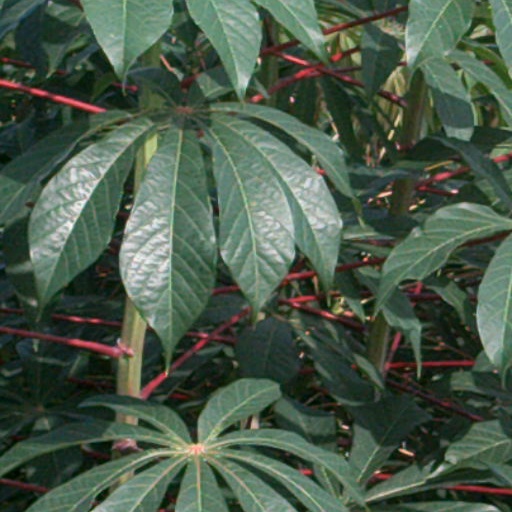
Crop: cassava